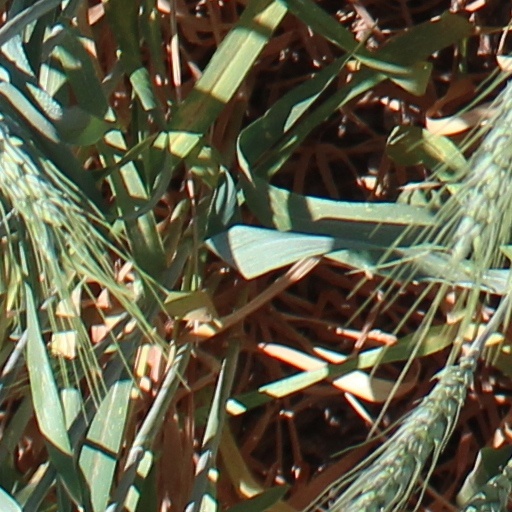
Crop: wheat